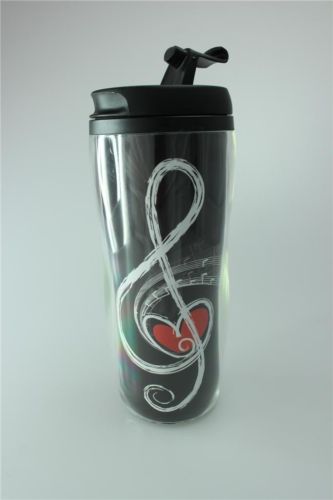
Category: mug